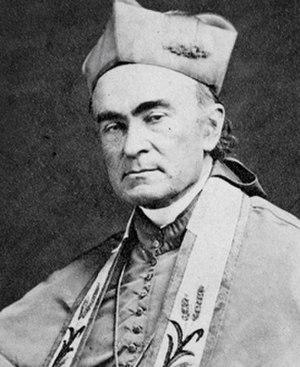
John Baptist Purcell, né le 26 février 1800 à Mallow en Irlande et mort le 4 juillet 1883 à Cincinnati, est un prélat irlando-américain qui fut évêque de Cincinnati de 1833 à 1850, puis archevêque de Cincinnati de 1850 à sa mort en 1883, aux États-Unis. Il fit une partie de ses études en France et fut ordonné à la cathédrale Notre-Dame de Paris.